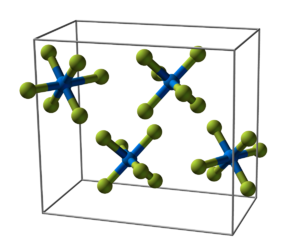
Les halogénures de métal sont des composés chimiques constitués de métaux et d'halogènes. Certains sont ioniques, comme le chlorure de calcium, alors que d'autres présentent des liaisons covalentes comme l'hexafluorure de platine. Les halogénures de métal peuvent être des molécules discrètes, comme l'hexafluorure d'uranium, ou peuvent former des structures polymériques, comme le chlorure de palladium.
L'hexafluorure d'uranium est un composé de l'uranium. Son utilisation industrielle est liée au cycle du combustible nucléaire. Sa synthèse chimique, qui intervient après l'extraction de l'uranium, fournit ensuite l'entrée au procédé d'enrichissement.